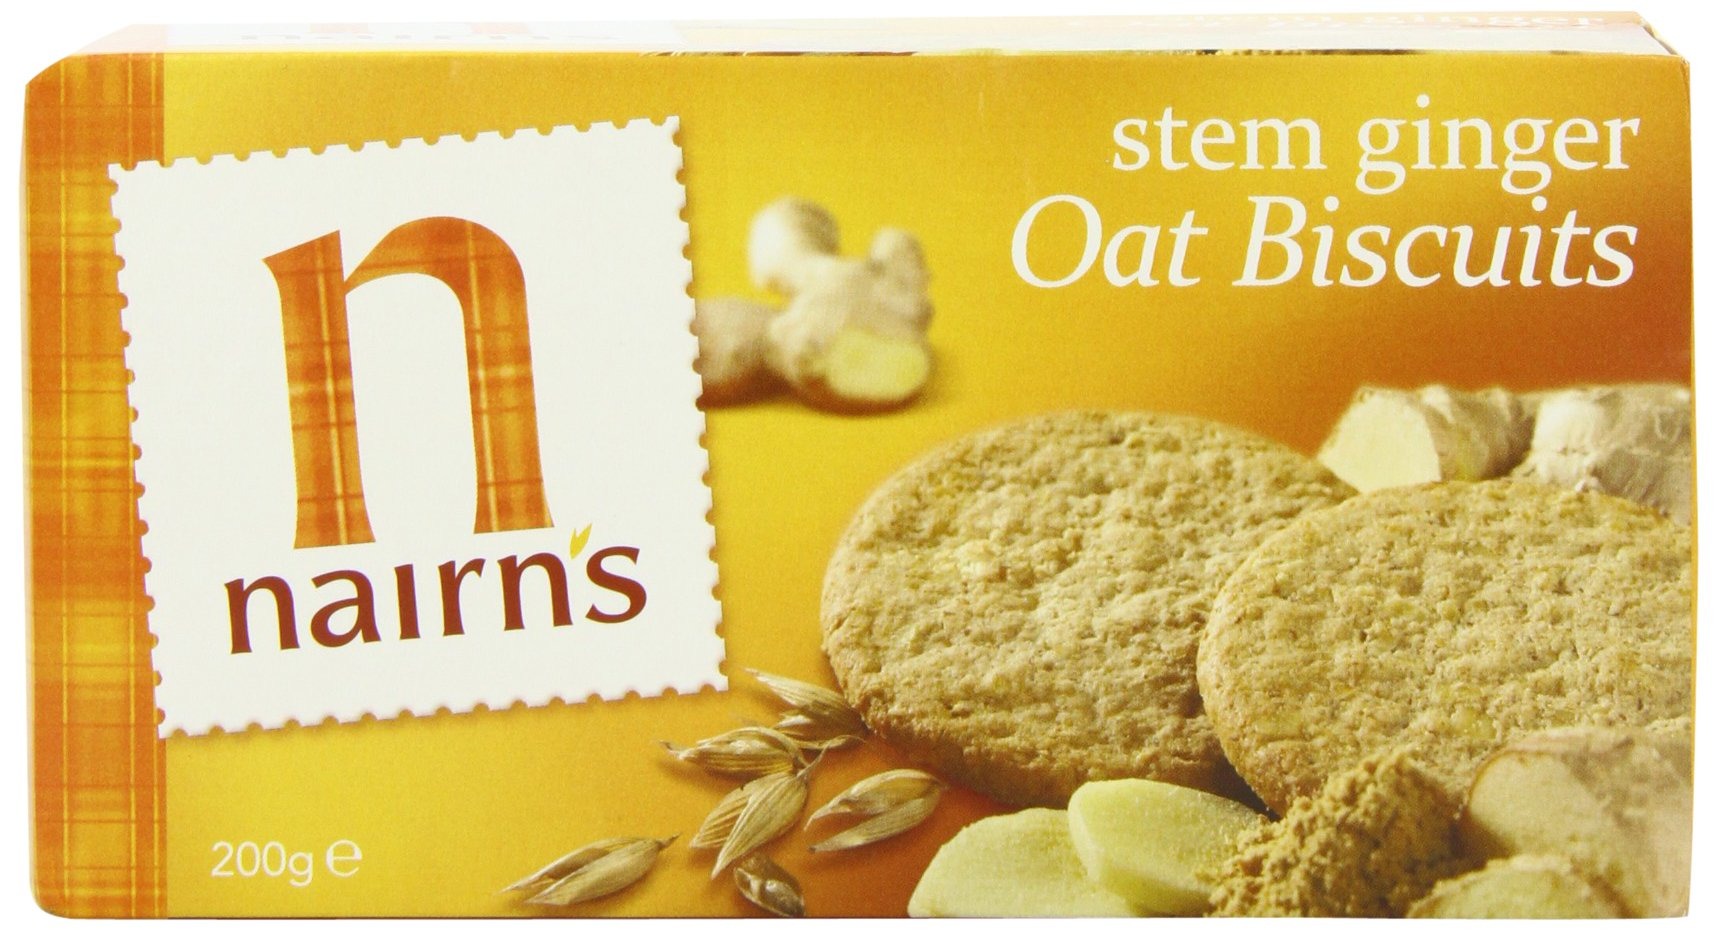
Item Name: Nairn's Stem Ginger Oat Biscuits, 7.1-Ounce Boxes (Pack of 6)
Bullet Point 1: All Natural, clean & simply recipe, no artificials. Really tasty & healthy!
Bullet Point 2: Wheat Free & 100% wholegrain oats; Zero Trans Fats (no hydrogenated fat)
Bullet Point 3: Much tastier than ordinary cookies. The Stem Ginger Oat Biscuits have won a British Great Taste GOLD Awards and were a finalist in the NASFT outstanding cookie category!
Bullet Point 4: Wholesome source of sustained energy, keeping you fuller for longer
Bullet Point 5: Each unit box contains 4 individual cellophane wrapped packets. Keeps cookies fresher for longer and perfect for packed lunches or travelling!
Value: 42.6
Unit: Ounce

Price: 11.72